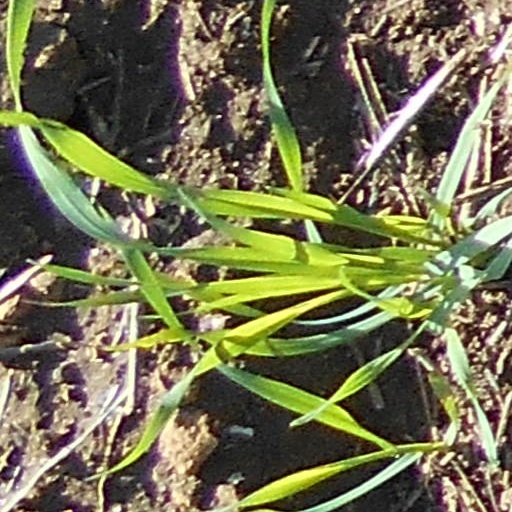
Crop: wheat